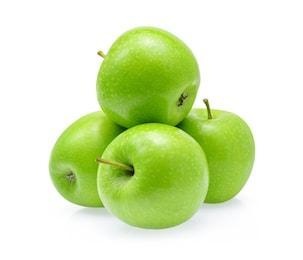
Label: apple